Estates General of 1593

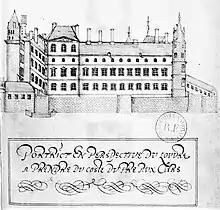
1580s Engraving of the Louvre palace at which the Estates met

The Estates General of 1593 was a national meeting of the three orders of France that met from January to August 1593. Unlike any other Estates General of France, it was convoked without the authority of a king, at the behest of duke of Mayenne, lieutenant-general of the kingdom for the rebel Catholic "ligue" (league) movement, which controlled Paris and many other cities. The Catholic "ligue" had reformed in 1584 to oppose the succession to the throne of the Protestant king of Navarre. They proposed the candidacy of Cardinal Bourbon, Navarre's Catholic uncle. In 1589, the king died, and while royalists recognised Navarre as Henri IV, "ligueur" (leaguer) controlled areas instead recognised Bourbon as Charles X. In 1590, Bourbon died, leaving the "ligue" without a king. Many "ligueur" nobles were happy without a king, but pressure was brought to bear on Mayenne, and by late 1592 he agreed to convoke an Estates General to elect a new one. This Estates would not be recognised by Henri.